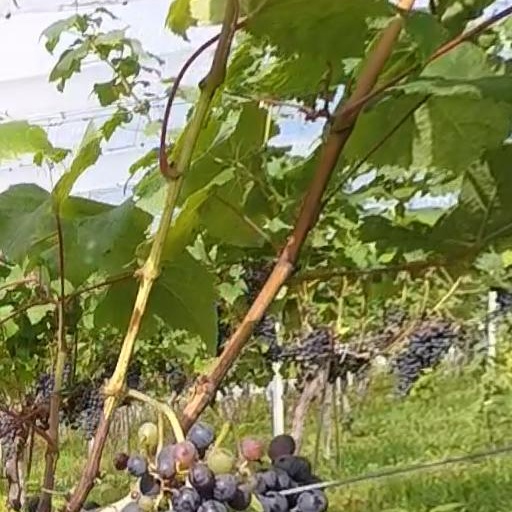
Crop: grape